A'Shawn Robinson

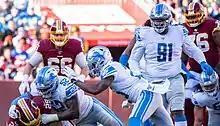
Robinson in a game against the Washington Redskins

Robinson was selected in the second round with the 46th overall pick by the Detroit Lions in the 2016 NFL Draft. On May 10, 2016, Robinson signed with the Detroit Lions. He recorded his first career sack against Philadelphia Eagles quarterback Carson Wentz in Week 5. In Week 16 of the 2016 season, against the Dallas Cowboys, Robinson drew an unnecessary roughness penalty for tackling running back Ezekiel Elliott too hard. The motion Robinson used on the tackle made it look like he was picking up Elliot and slamming him down, but the announcers agreed that the hit looked clean. He finished his rookie season leading all defensive tackles in the NFL in pass deflections with seven.